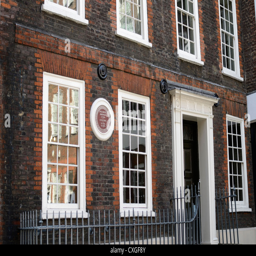
the former home of writer